Fernando Hernández (volleyball)

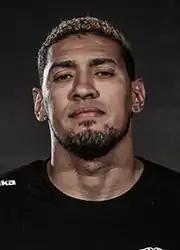

Fernando Hernández Ramos (born 11 September 1989) is a Cuban volleyball player. He is a member of the Cuban men's national volleyball team and Greek club team PAOK Thessaloniki. He helped the Cuban team win the silver medal at the 2010 World Championship held in Italy.